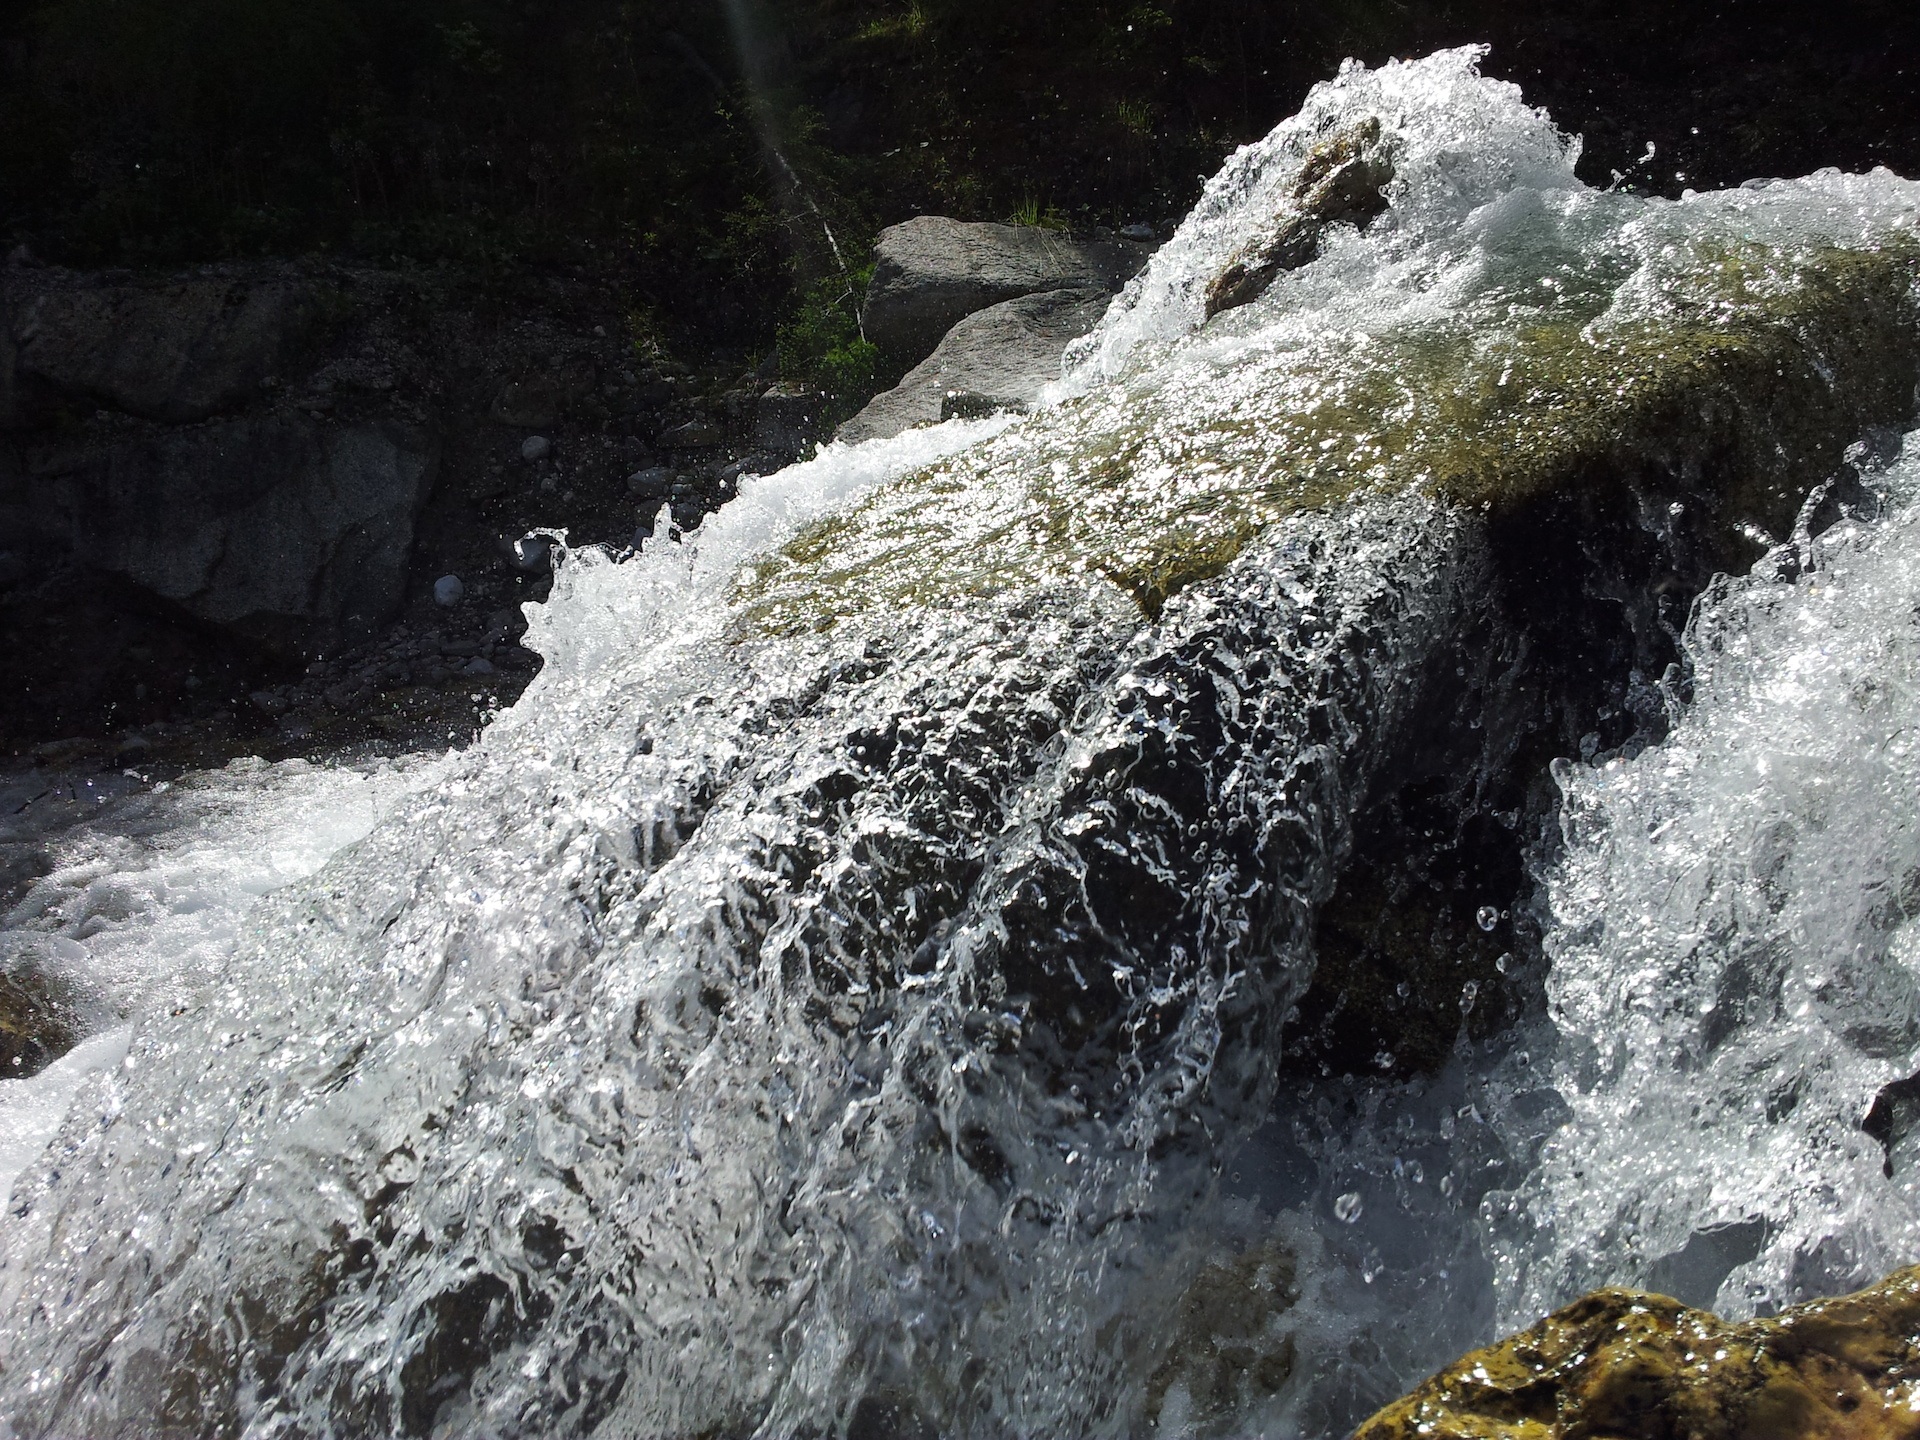
sea, water, nature, rock, waterfall, winter, wave, river, stream, ice, vehicle, rapid, italy, boating, mountains, water feature, south tyrol